Steak

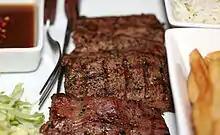
Seasoned and chargrilled lamb fillet steak

Lamb steaks come from a range of cuts and are a versatile ingredient that can be used in a range of dishes. It is commonly found sliced into salads.